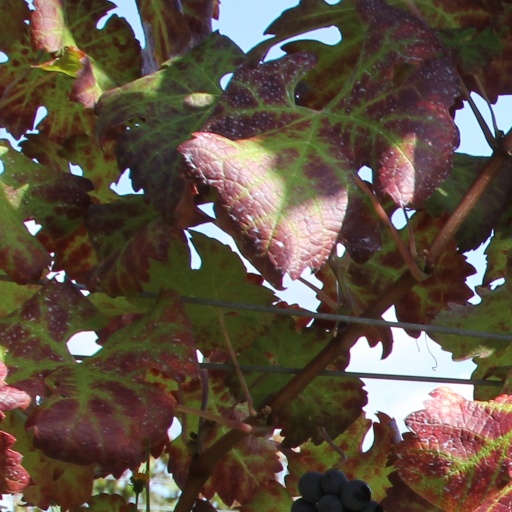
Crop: grape